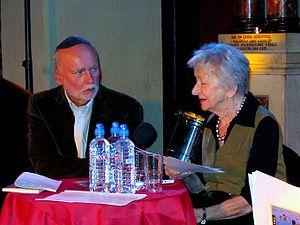
Adam Zagajewski, né le 21 juin 1945 à Lviv en Ukraine, est un écrivain, poète, romancier, traducteur et essayiste polonais. En 2017, il reçoit le prix Princesse des Asturies pour l'ensemble de son œuvre.